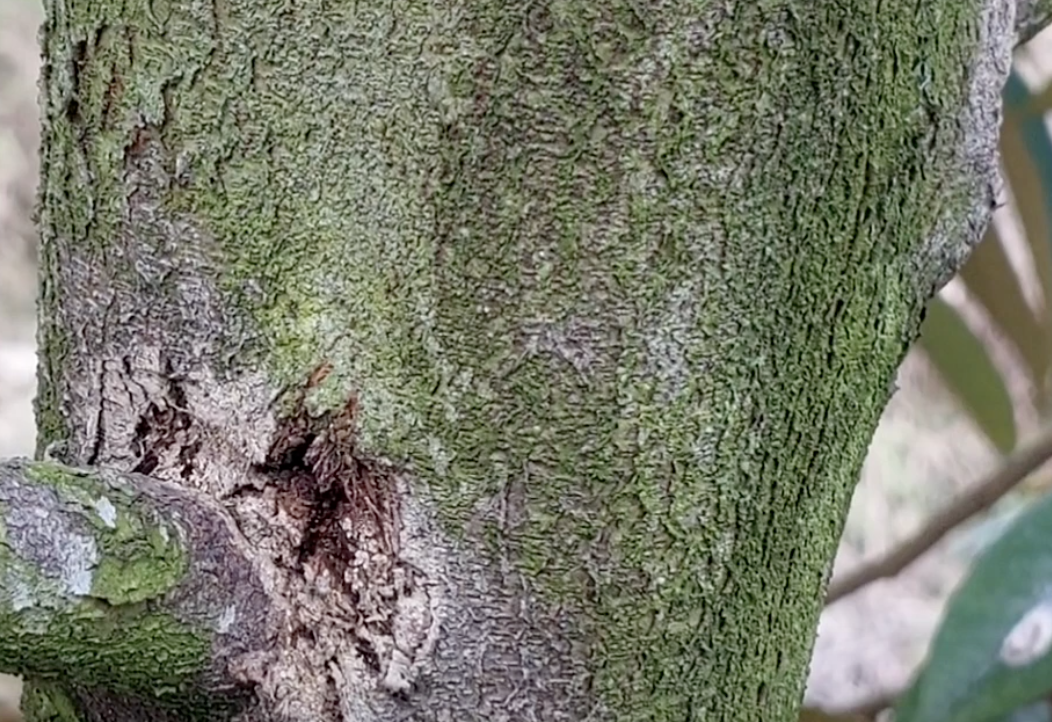
Label: stem_cracking_ gummosis